Battle of Sharon

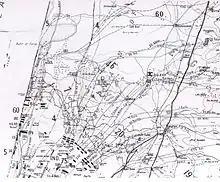
Falls Map 20 detail. Capture of Nahr el Faliq and advance towards Tulkarm; attack on Tabsor defences and advance to Et Tire

By the evening of 18 September commander Major General J. S. M. Shea's 60th Division (XXI Corps) was deployed with the 180th Brigade in front, ready to attack near the coast with the 181st Brigade in support some from their objective of Tulkarm. The 179th Brigade was in reserve. The recently formed 5th Light Horse Brigade attached to the 60th Division from Desert Mounted Corps, was deployed behind the 7th (Meerut) Division (XXI Corps) with orders to advance directly on Tulkarm and capture the town.